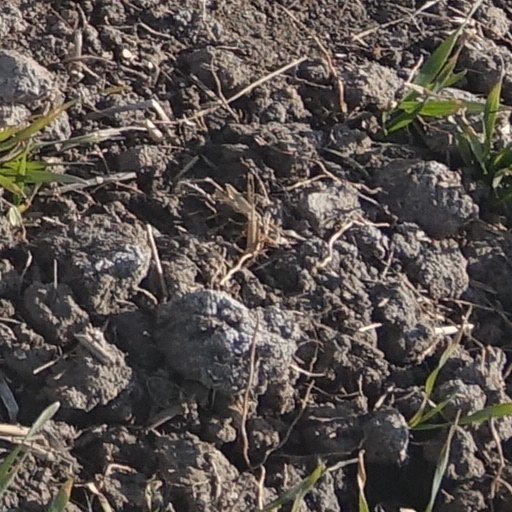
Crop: wheat